Group of 77

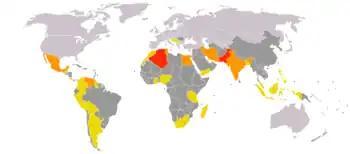
Presiding countries of the G77 since 1970. Colors show the number of times a country has held the position. Gray = never, Yellow = once, Orange = twice, Red = three times

The Group of 24 (G-24) is a chapter of the G-77 that was established in 1971 to coordinate the positions of developing countries on international monetary and development finance issues and to ensure that their interests were adequately represented in negotiations on international monetary matters. Every member of the G-24 is also a member of the G77.